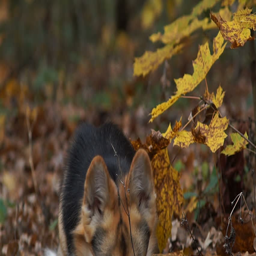
animal on a walk in a beautiful autumn forest